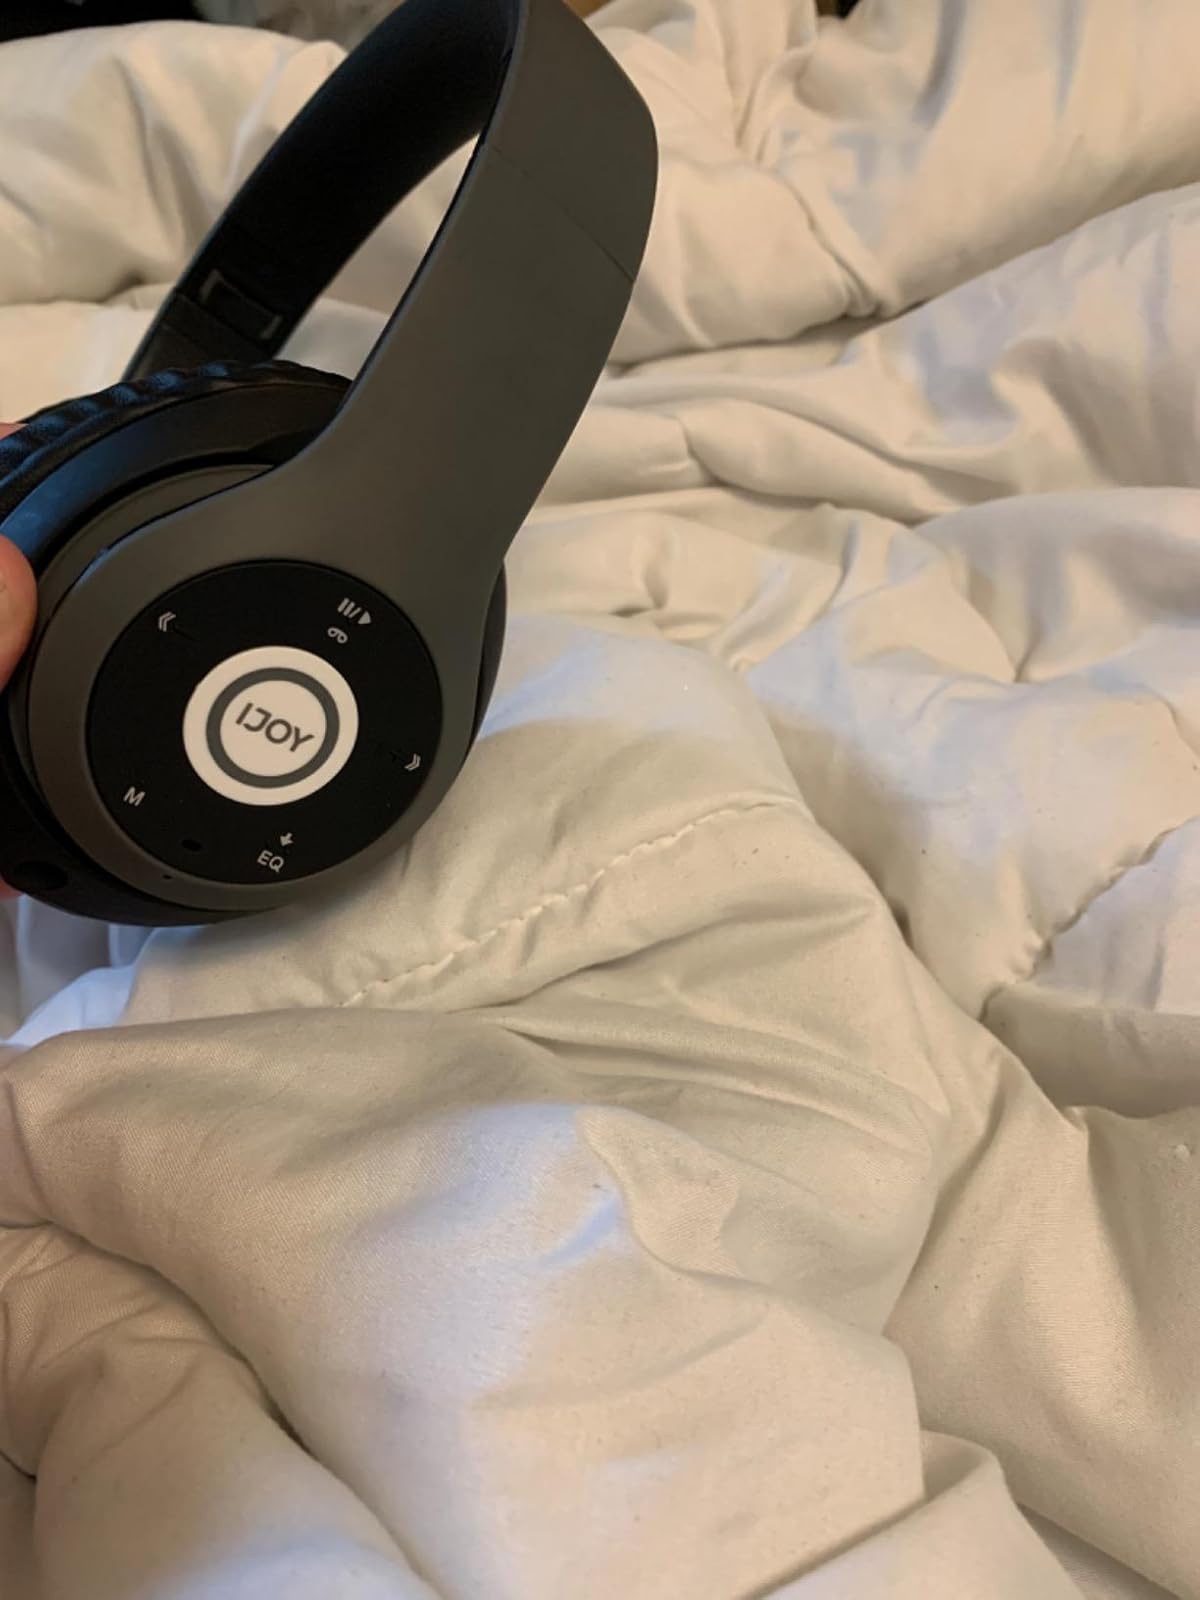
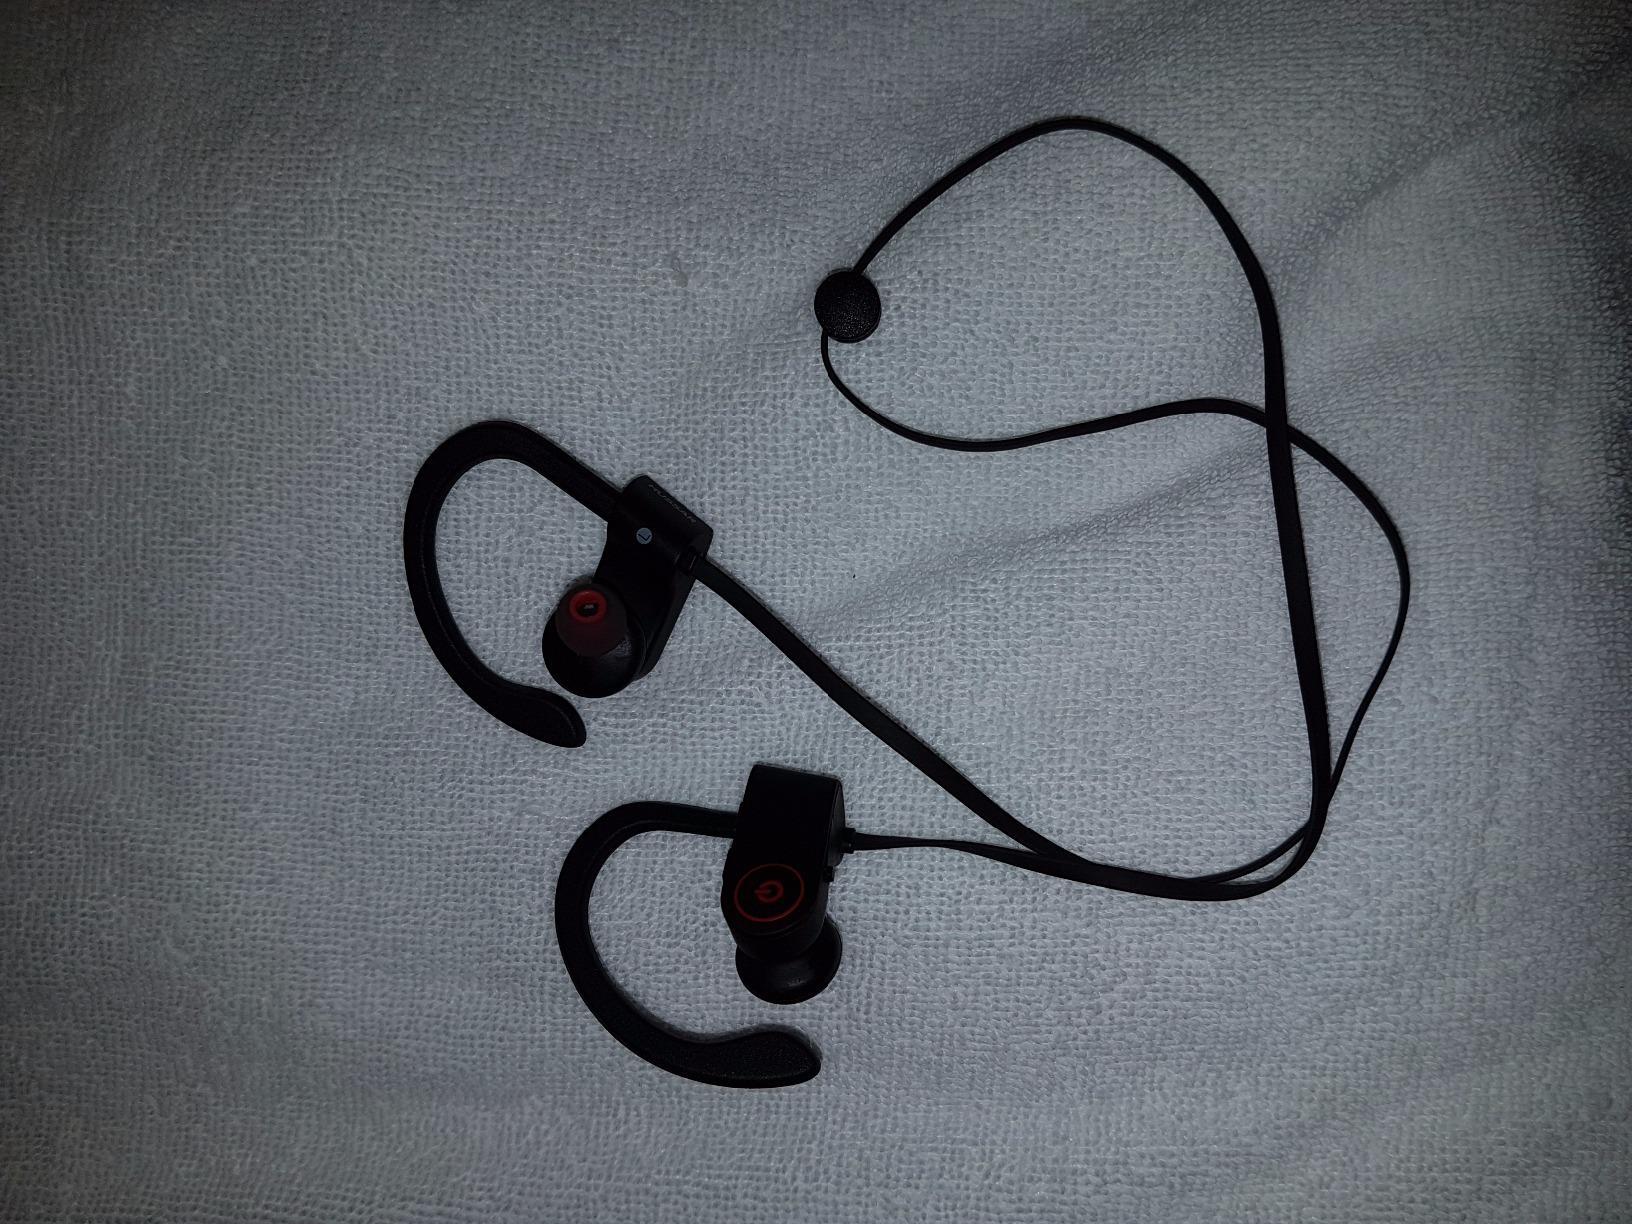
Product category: headphones
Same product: no